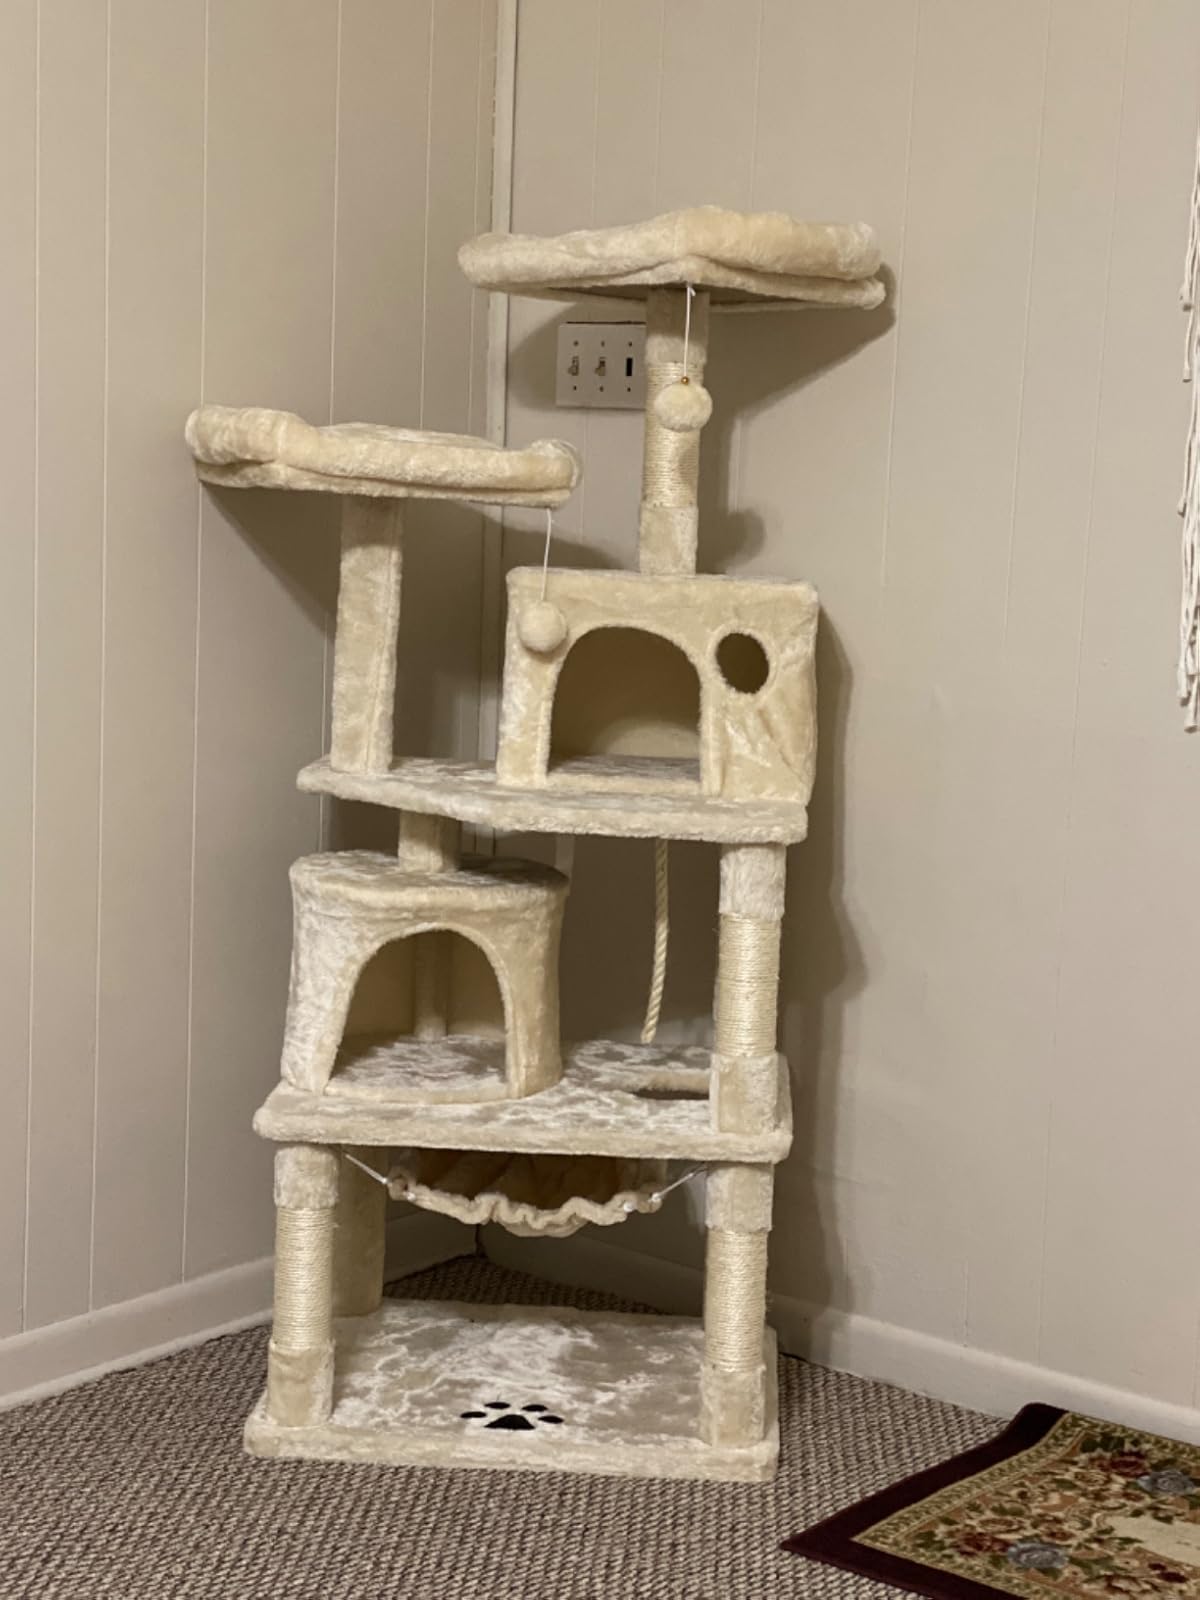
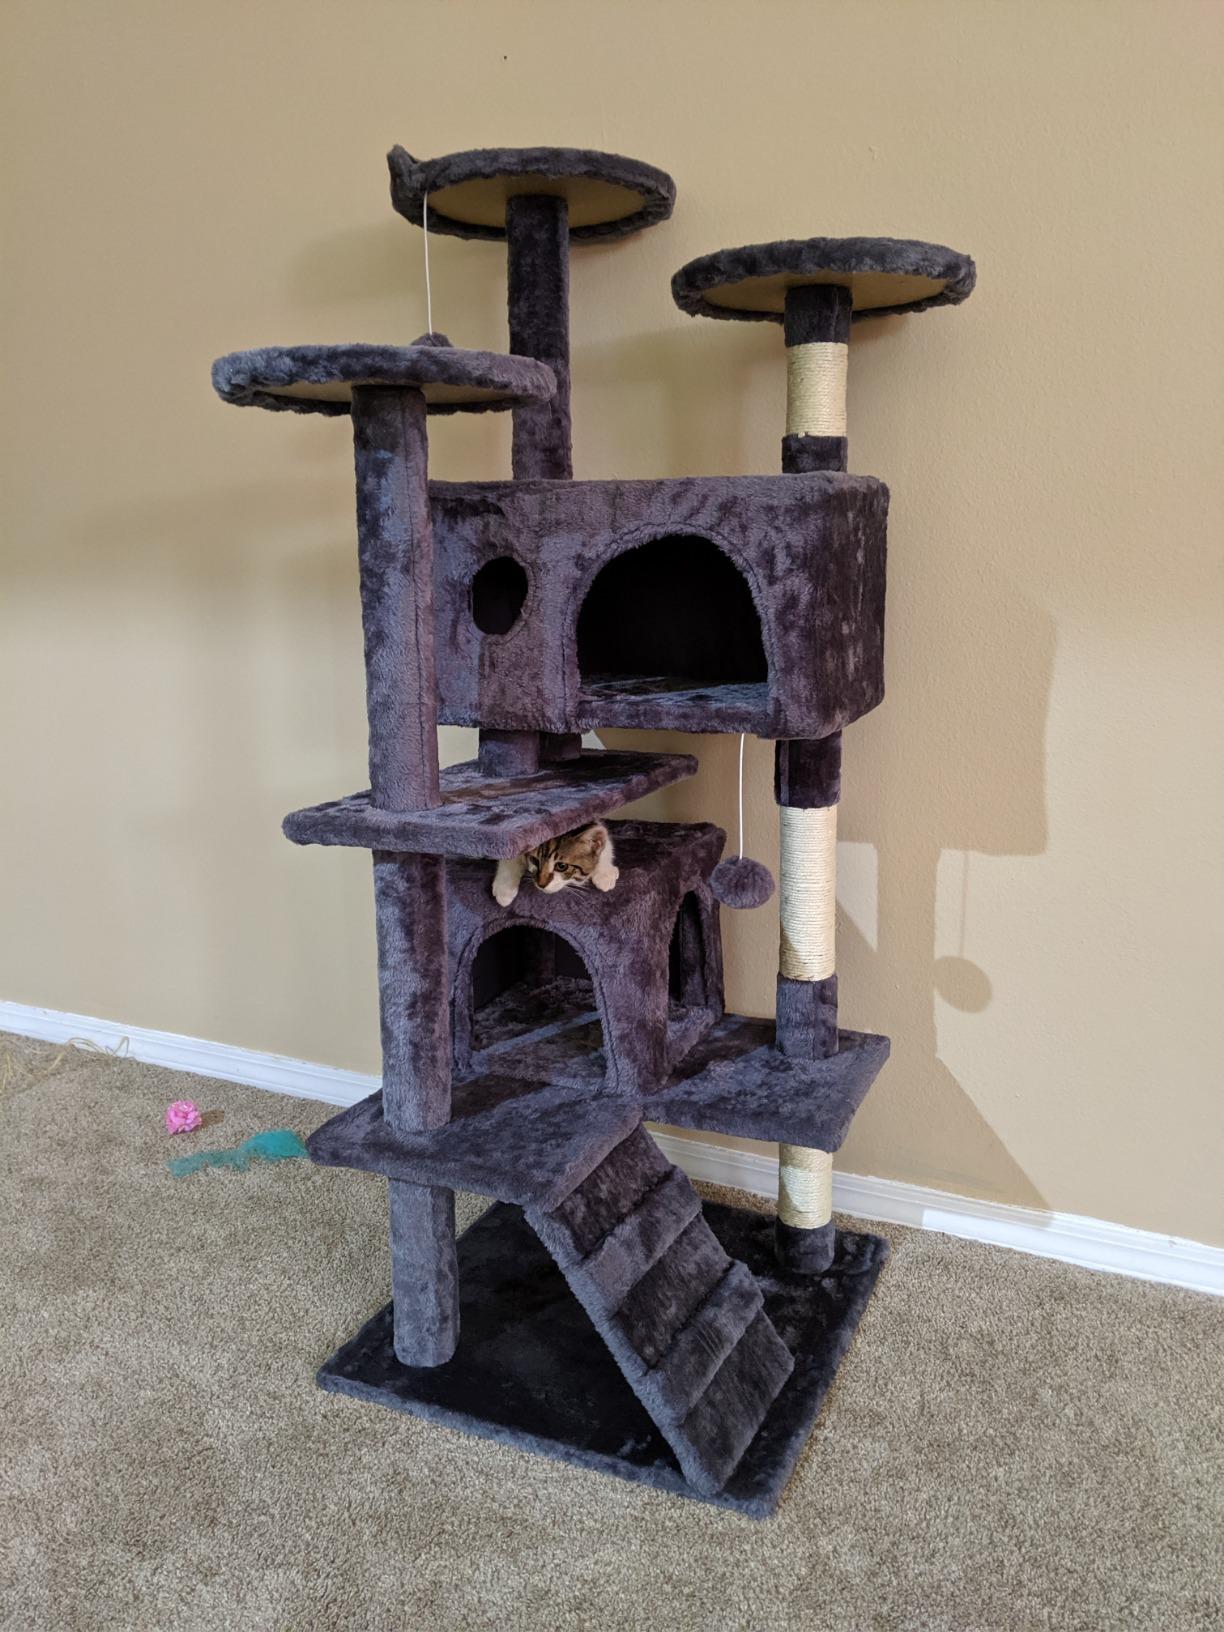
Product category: items_cat tree
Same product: no